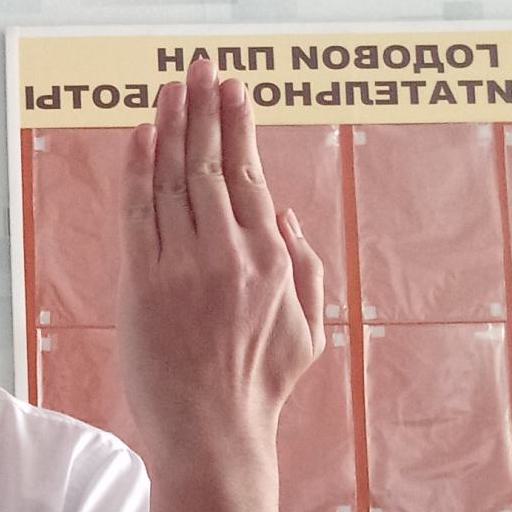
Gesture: stop_inverted